Mercedes-Benz S-Class (W220)

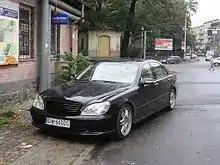
There were also aftermarket versions of the 1998-2006 S-Class (W220) by other companies, such as this one by the car tuner Brabus

As with each new S-Class, the W220 was technologically advanced at the time of its launch, bringing in new innovations such as Airmatic air suspension, Active Ventilated Seats (which used miniature fans in the seats to move air through perforations), keyless entry and ignition, Distronic: the first worldwide radar-assisted Autonomous cruise control system, and a cylinder deactivation system called Active Cylinder Control for the S 500 and S 600 models, which improves fuel consumption and reduces emissions. All were pioneering innovations at the time of the W220's conception. There are standard features to all models, standard features to certain models, and finally optional features. Sometimes what is standard changes on a model year or country of sale.